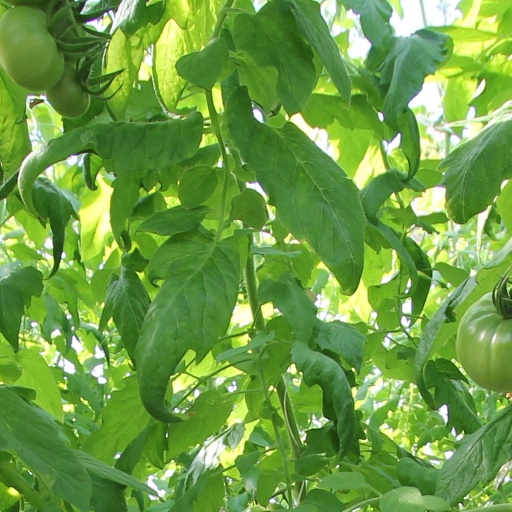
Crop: tomato